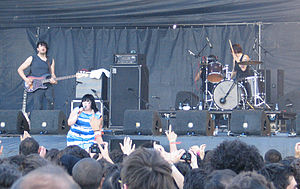
Gossip
Gossip live ved Super Bock Super Rock Festival i Portugal, 5. juli 2007
Gossip er et tre-mands amerikansk indie rock band.